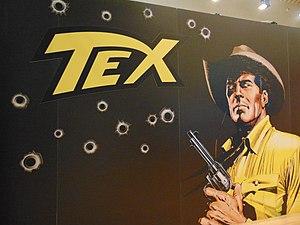
Tex Willer est un personnage de bande dessinée italienne créé en 1948 par Giovanni Luigi Bonelli pour le scénario et Aurelio Galleppini pour le dessin. Il est le héros de fumetti qui se vend le mieux en 2009. Ça reste la bande dessinée la plus vendue en Italie, tout juste devant Dylan Dog.